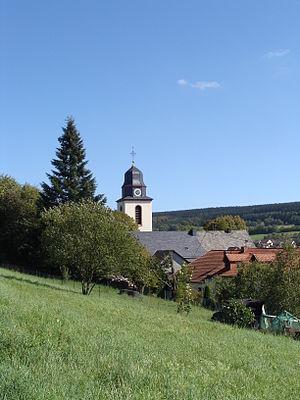
Greimerath, église catholique.
Greimerath est une municipalité de la Verbandsgemeinde Kell am See, dans l'arrondissement de Trèves-Sarrebourg, en Rhénanie-Palatinat, dans l'ouest de l'Allemagne.